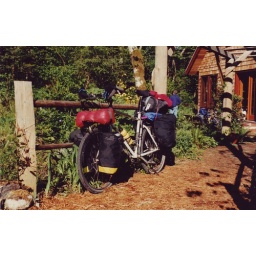
My bike, loaded for the first time for the across Canada bike ride. Leaning against a fence in Courtenay, BC